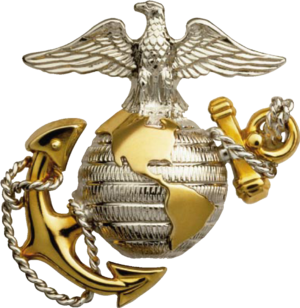
Un midshipman est un officier de marine en formation ou un officier du grade le plus bas, dans la Royal Navy, l'United States Navy et de nombreuses marines du Commonwealth. Au sein des pays du Commonwealth qui utilisent ce grade figurent l'Australie, le Bangladesh, la Namibie, la Nouvelle-Zélande, l'Afrique du Sud, l'Inde, le Pakistan, Singapour, Sri Lanka et le Kenya. Ce grade a également été utilisé, avant 1968, par la Marine royale du Canada, mais lors de la création des Forces canadiennes, le rang de midshipman a été remplacé par celui de Naval Cadet en anglais et d'aspirant de marine en français.